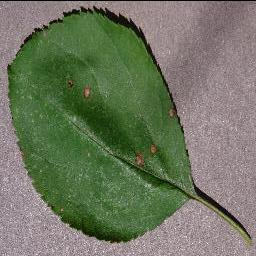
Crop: apple
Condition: black_rot